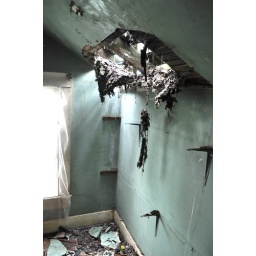
"dry no more" in the ANAlog room @ guitar house